Francesco del Cossa

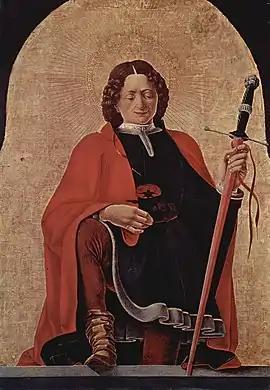
Saint Florian

In Bologna, he obtained many commissions under the patronage of the Bentivoglio family. Here he painted his two masterpieces: the "Virgin and Child with two saints and a portrait of Alberto de' Catanei" (1474) and fresco of the Madonna del Baracano, representing the "Virgin and Child with portraits of Giovanni Bentivoglio and Maria Vinziguerra" (1472).